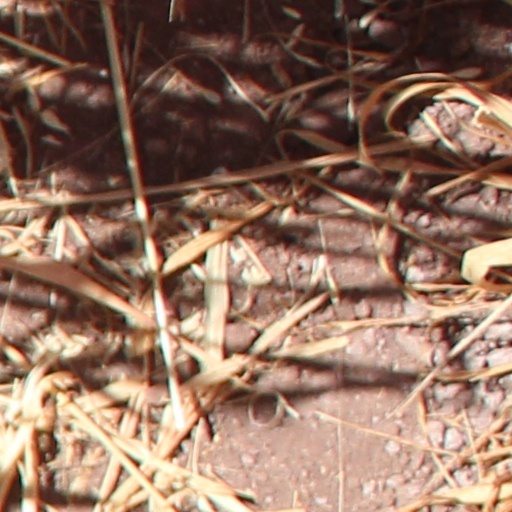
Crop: wheat